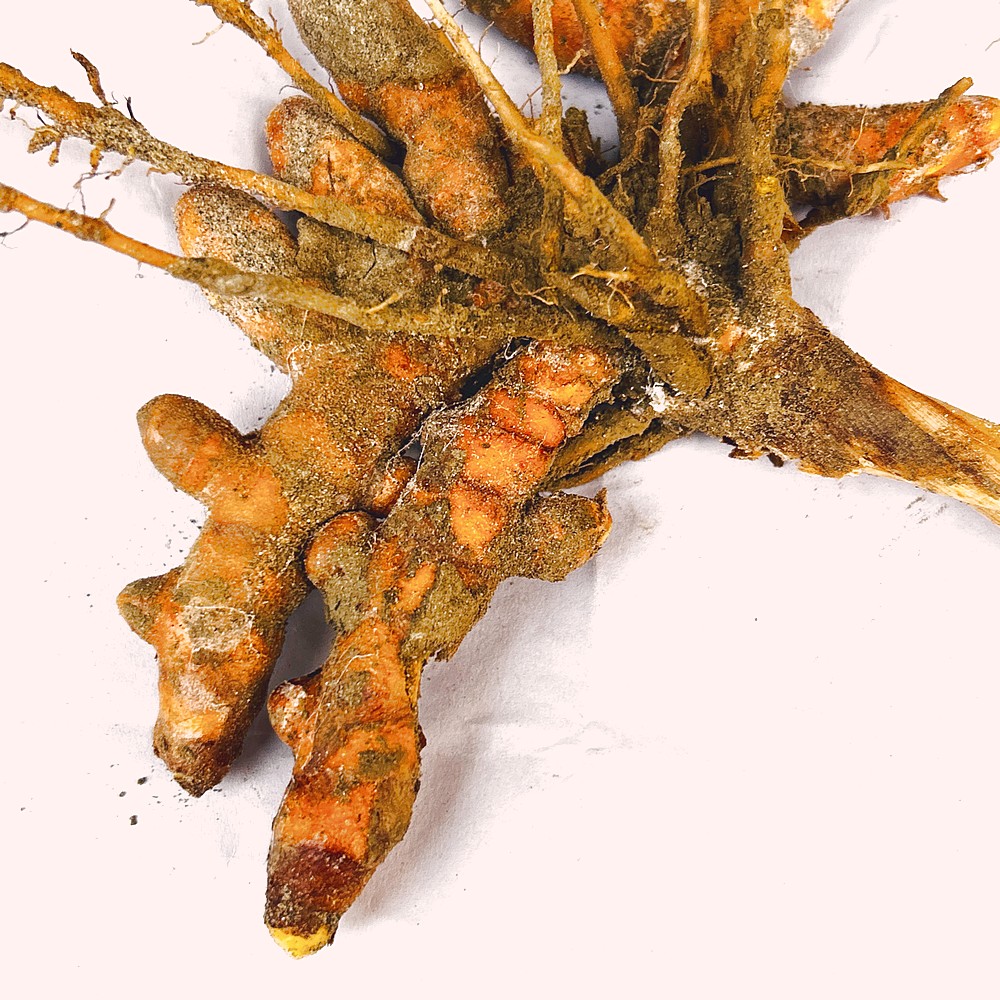
Label: Rhizome Healthy Root